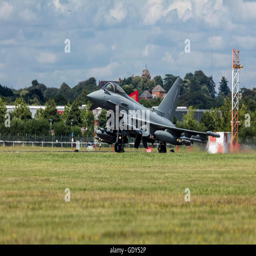
jet airplane taking off on the runway at show